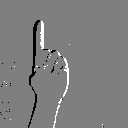
ASL letter: z